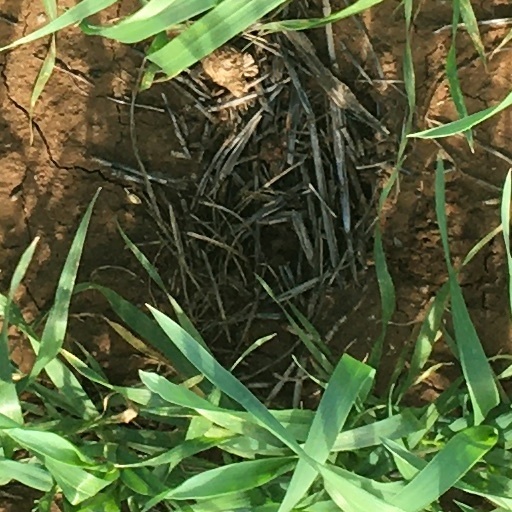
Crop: wheat